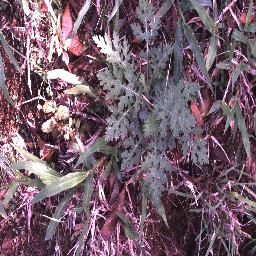
Label: parthenium